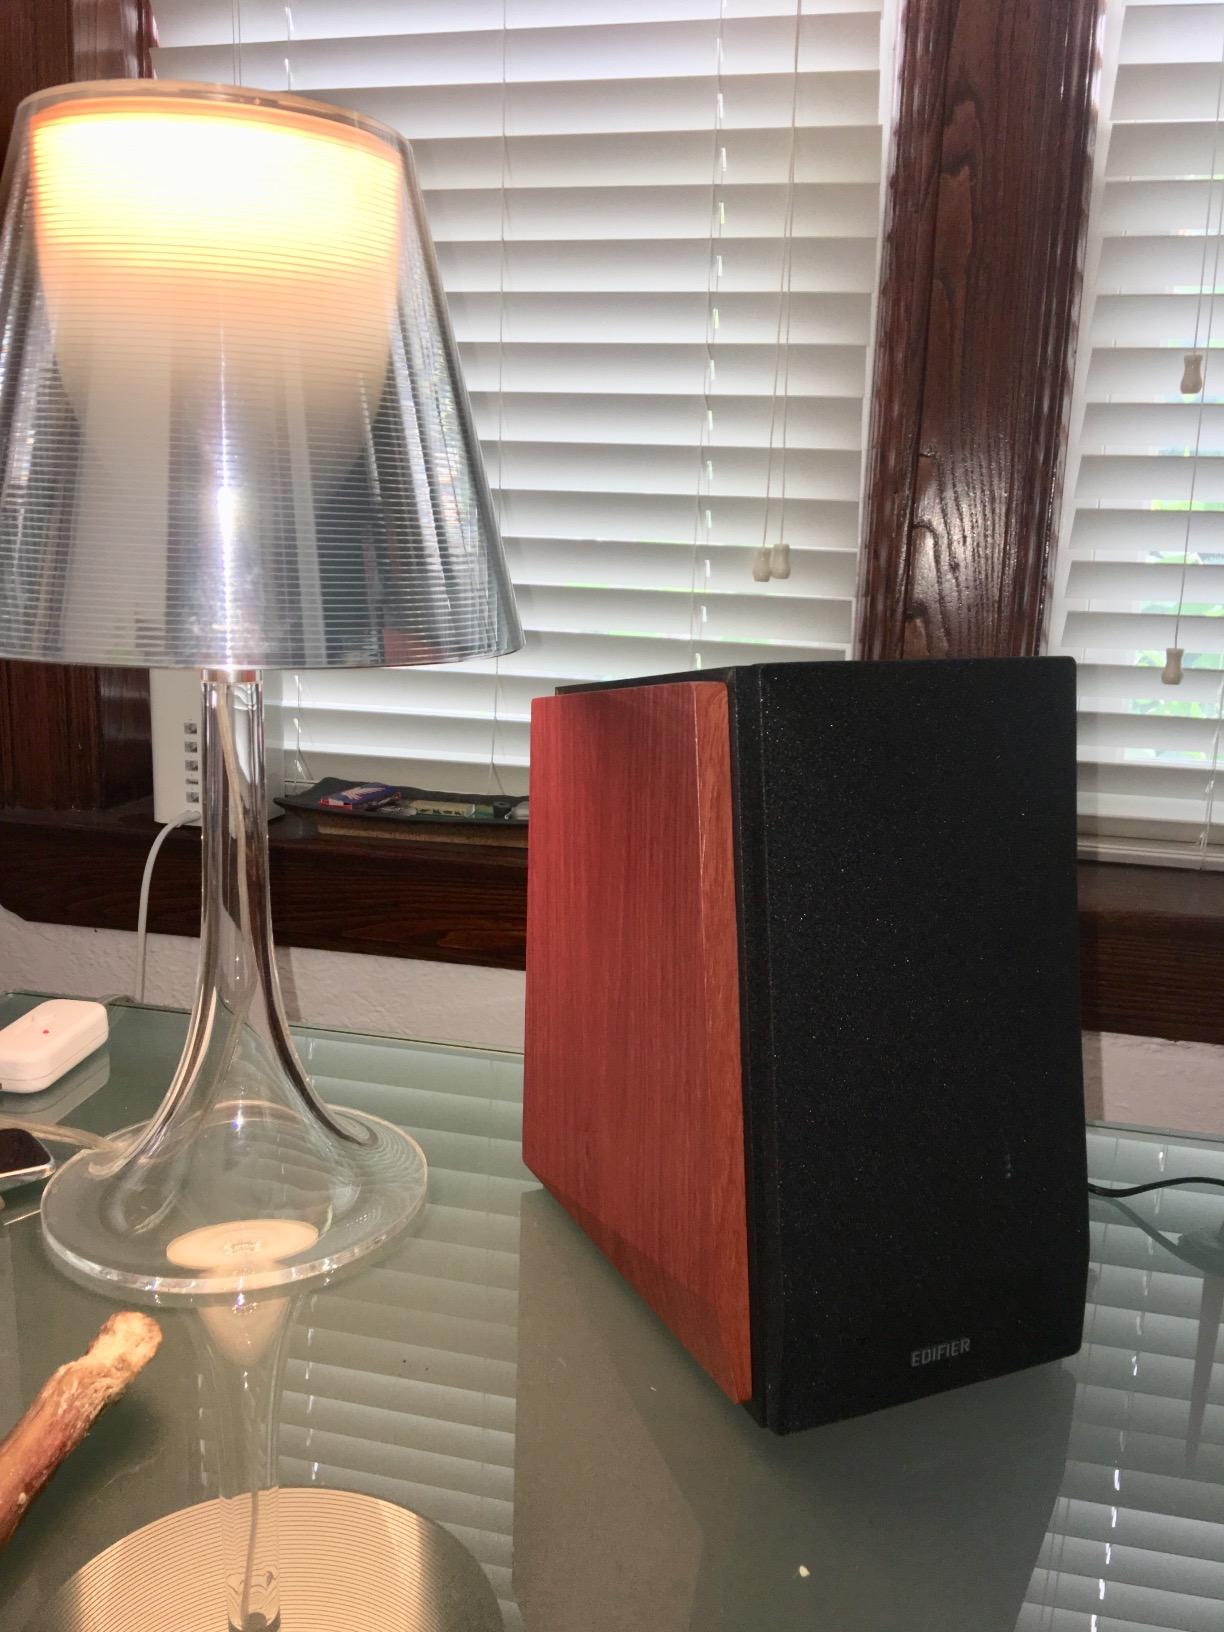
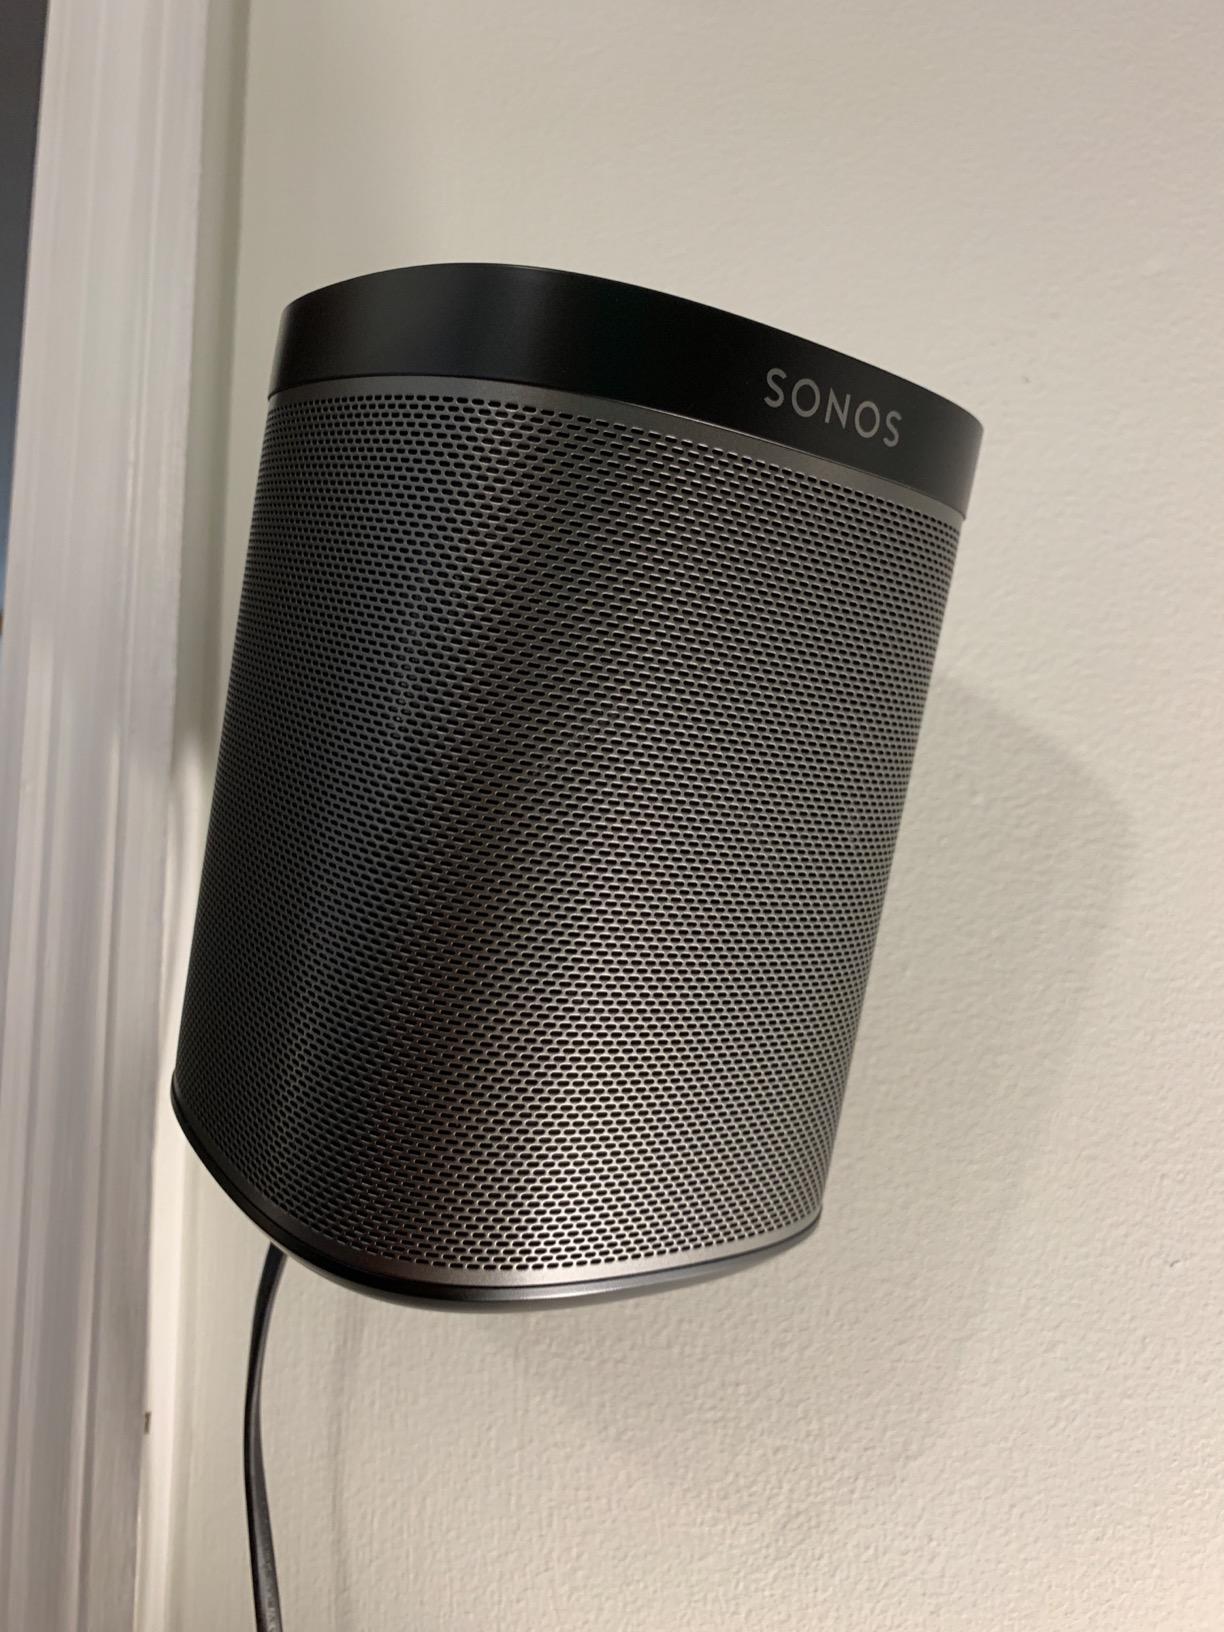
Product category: speaker
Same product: no